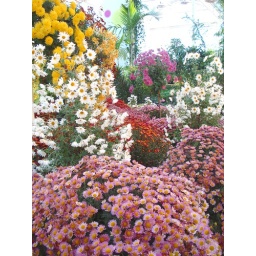
their perfume filled the air, in the glass house at wisley.